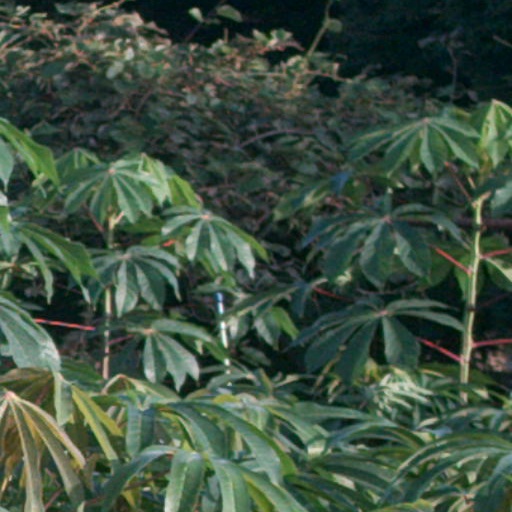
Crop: cassava